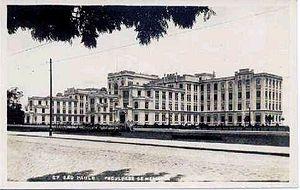
L'université de São Paulo est l'une des trois universités publiques financées par l'État de São Paulo. L'USP est l'un des plus grands établissements du Brésil et d'Amérique latine, avec approximativement 82 000 étudiants inscrits. L'établissement est le meilleur dans la région ibéro-américaine selon le SIR World Report 2012, le University Ranking by Academic Performance 2012, le Mines ParisTech 2011 et le Times Higher Education World University Rankings.